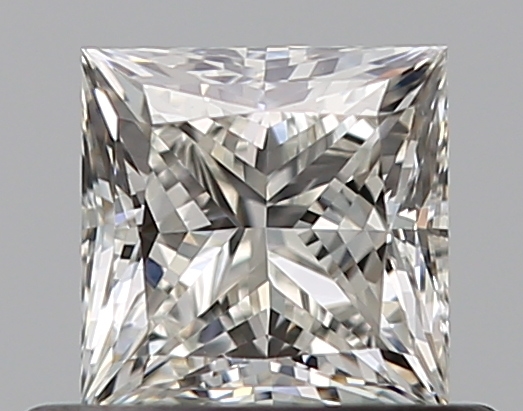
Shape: princess
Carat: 0.5
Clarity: VS2
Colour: I
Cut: EX
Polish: EX
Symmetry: VG
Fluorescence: N
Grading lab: GIA
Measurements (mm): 4.26 x 4.21 x 3.13